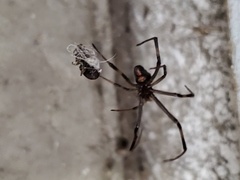
Species: Lactrodectus_hesperus